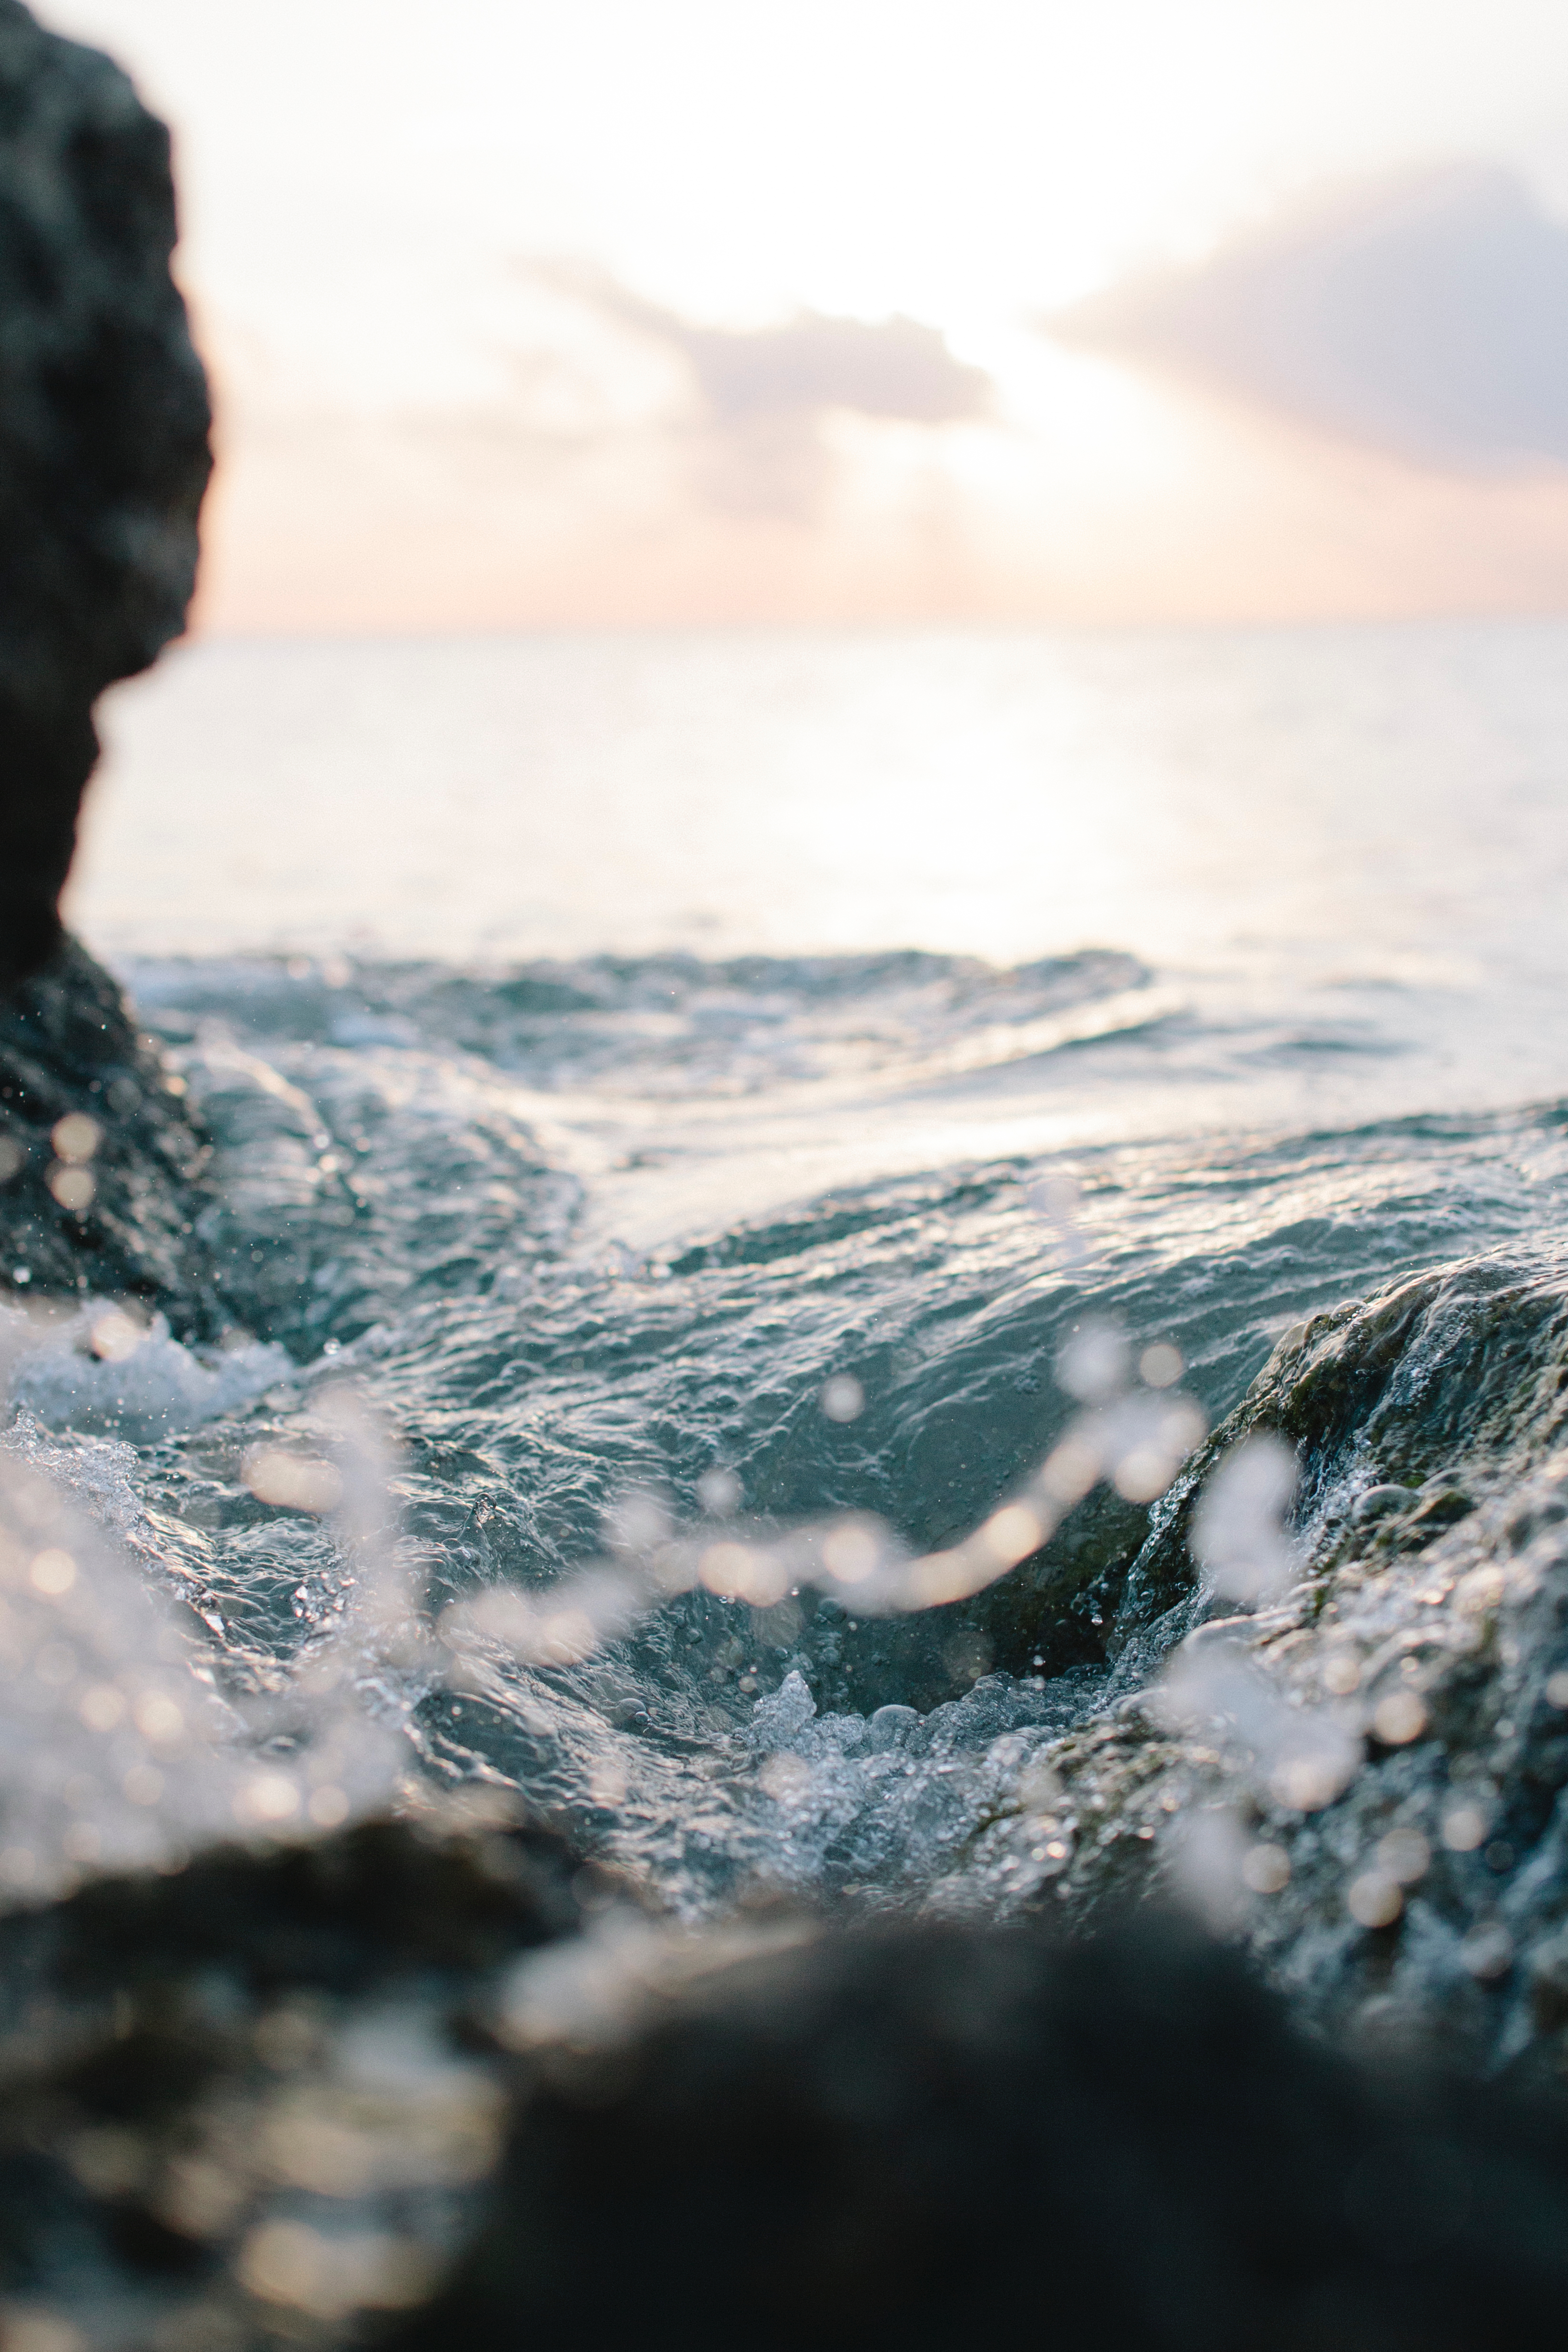
beach, sea, coast, water, sand, rock, ocean, horizon, cloud, sunset, photography, sunlight, morning, shore, wave, reflection, wind wave